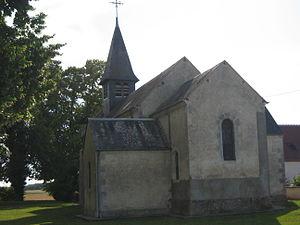
Eglise Saint Pierre, fin XIe et XVIe, Plou.
Plou est une commune française située dans le département du Cher en région Centre-Val de Loire.